Hell of the Living Dead

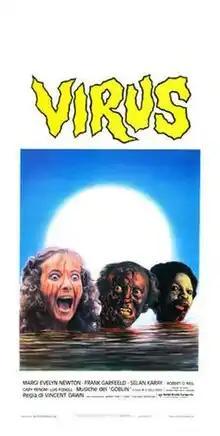
Italian theatrical release poster

Hell of the Living Dead is a 1980 horror film directed by Bruno Mattei. The film is set in a laboratory in Papua New Guinea that releases a dangerous chemical, turning the technicians and locals into zombies. A French news reporter (Margit Evelyn Newton) and her crew land on the island to investigate.